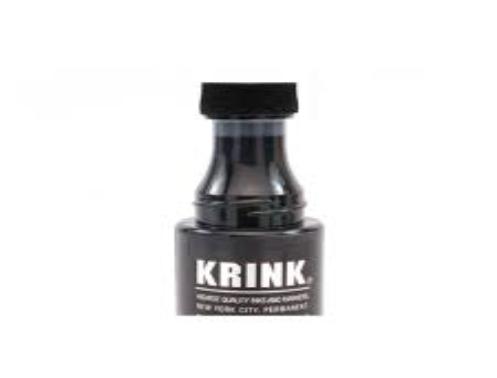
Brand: krink
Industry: Clothes